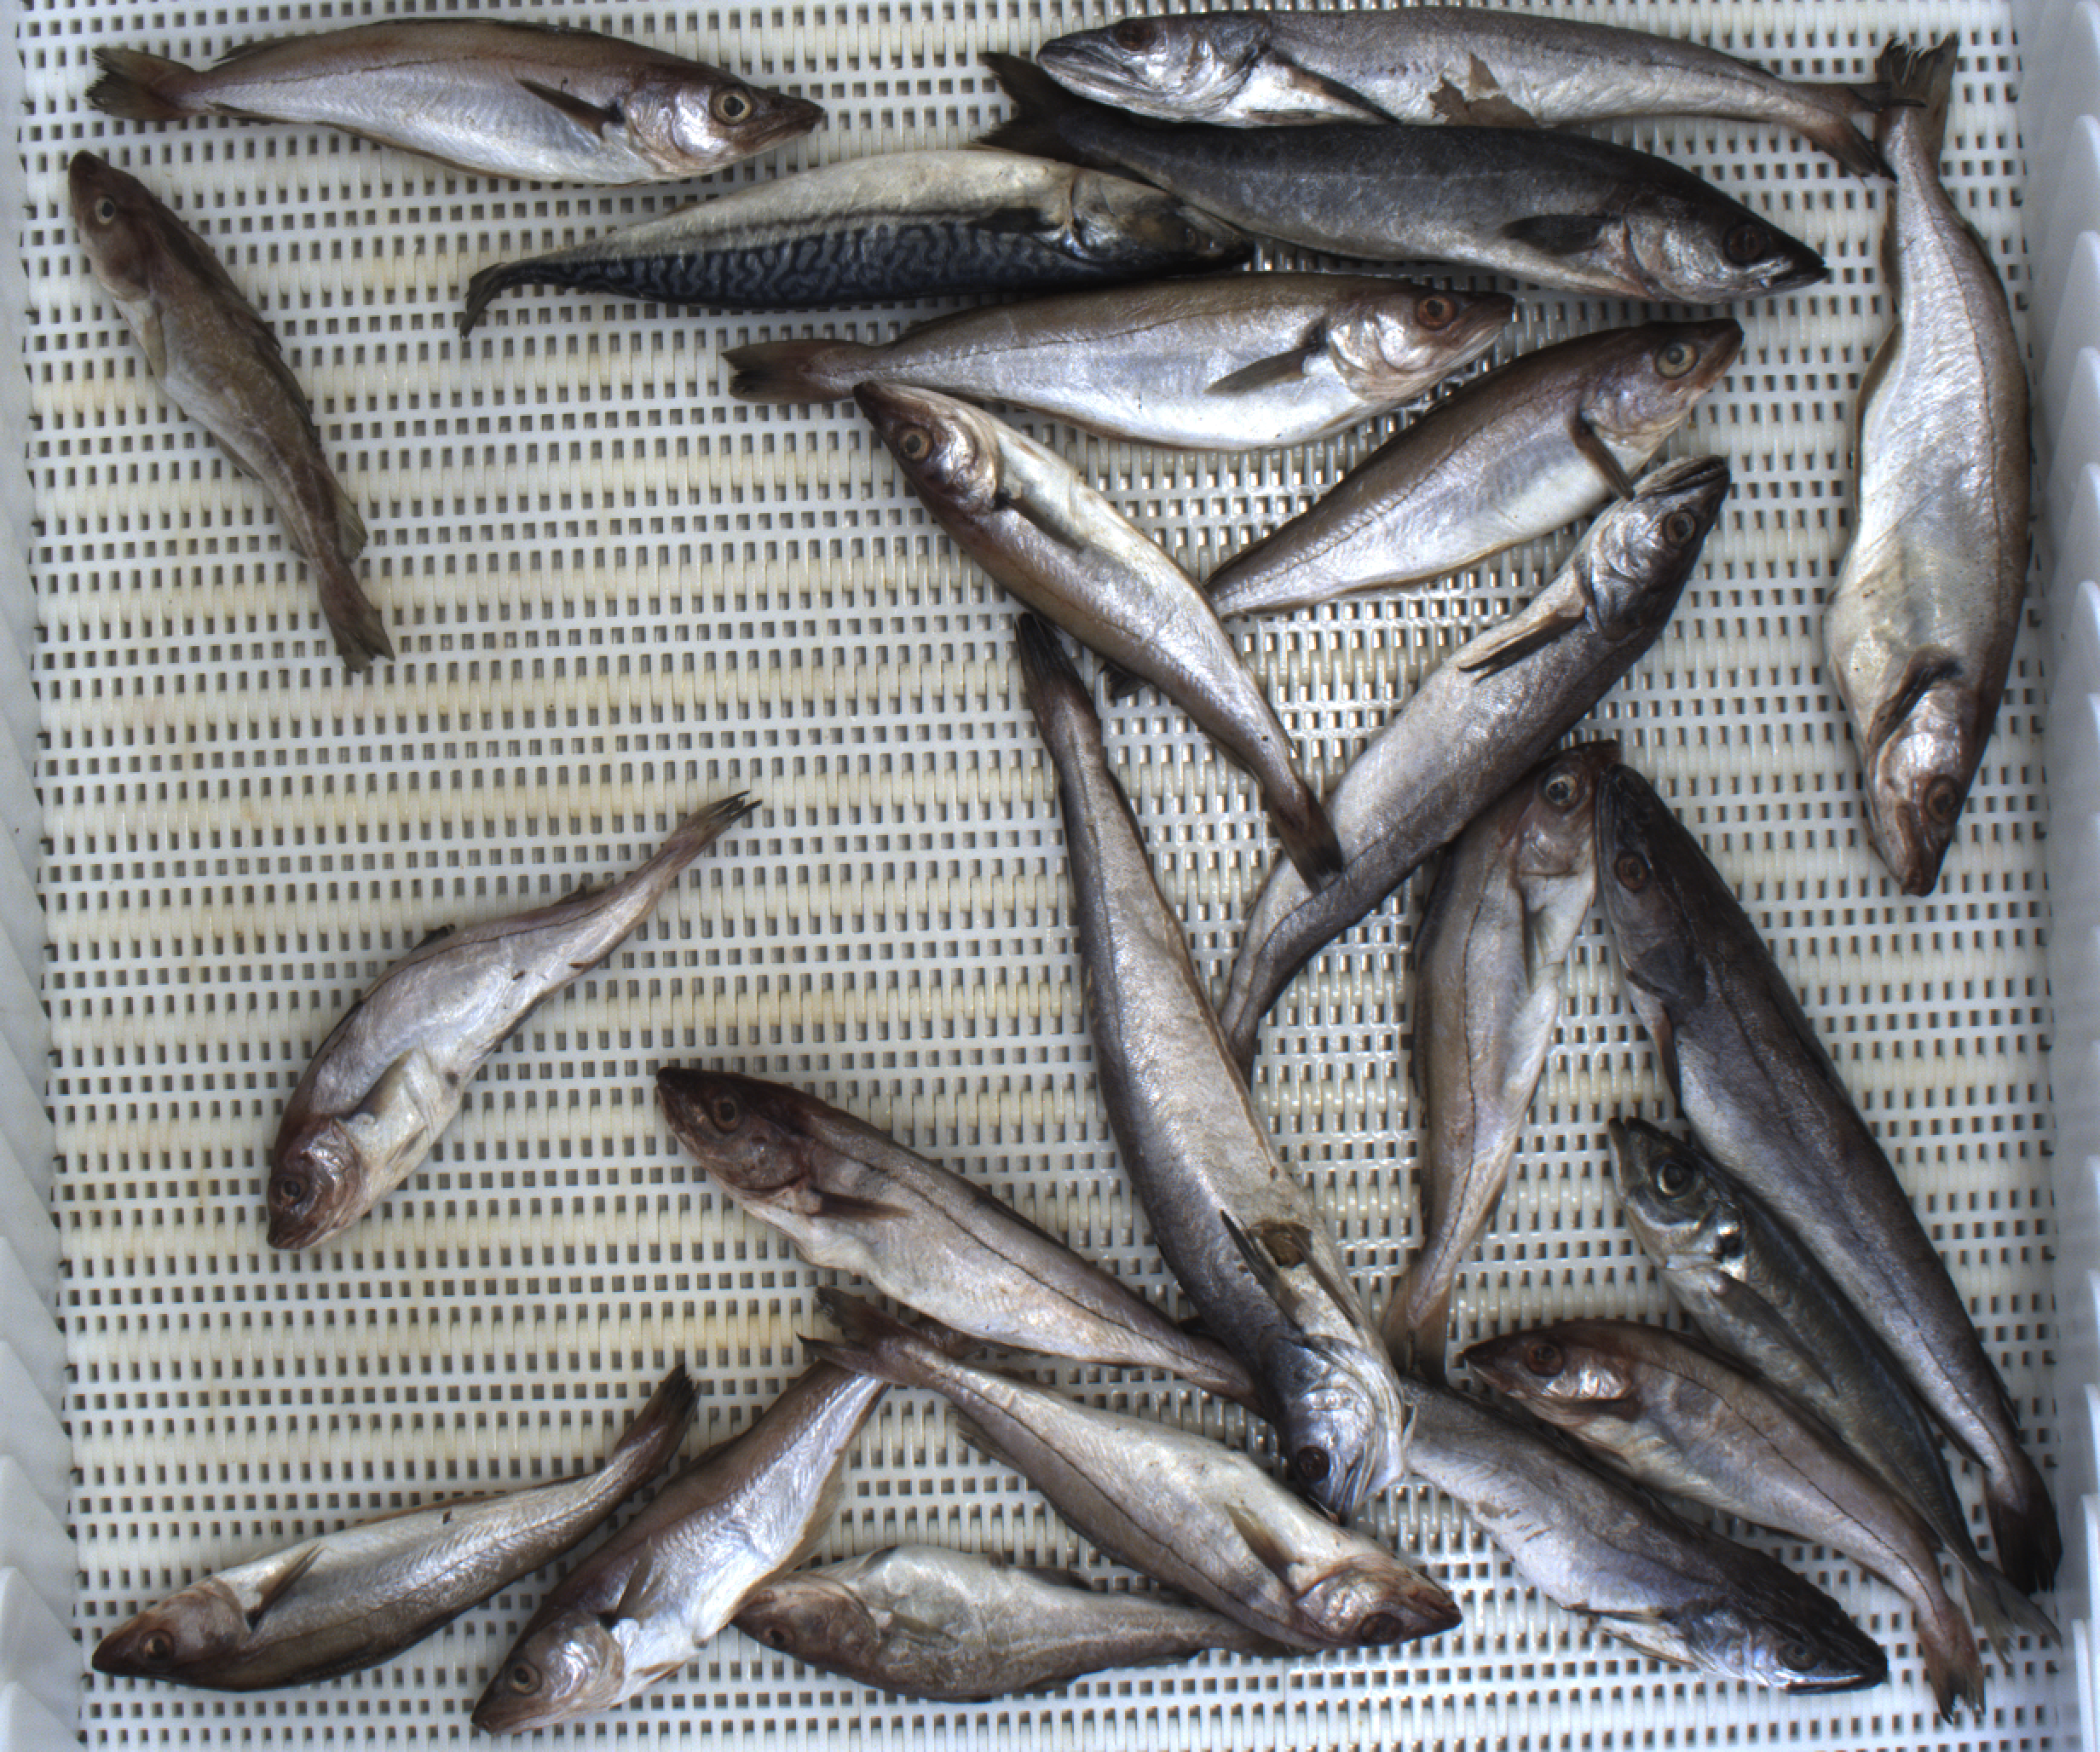
Total fish: 22
Cod: 2
Haddock: 5
Whiting: 7
Hake: 5
Horse mackerel: 1
Saithe: 1
Other: 1